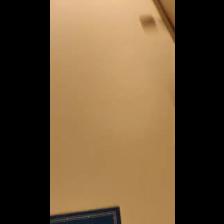
Label: NonHuman